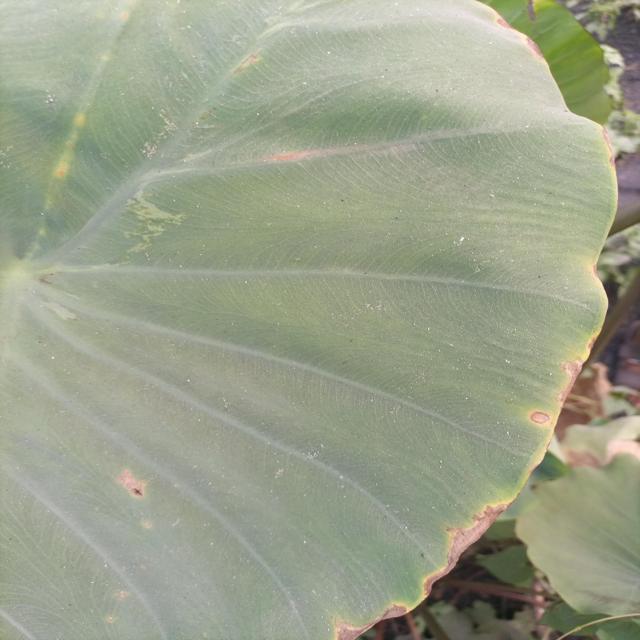
Label: Mid_Blight